Adam Carrington

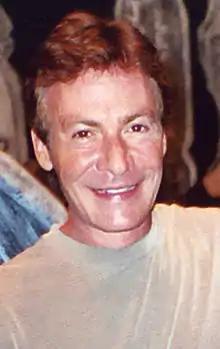
Robin Sachs portrays Adam in the 1991 reunion miniseries.

Gordon Thomson originated the role of Adam Carrington in "The Plea", the September 1982 season premiere of "Dynasty" third season. According to Thomson, "They had planned on Adam being an impostor but they liked him so much they decided to keep him on. They tested me for 13 shows, then extended that to 24." Thomson played the character until the series finale in 1989.